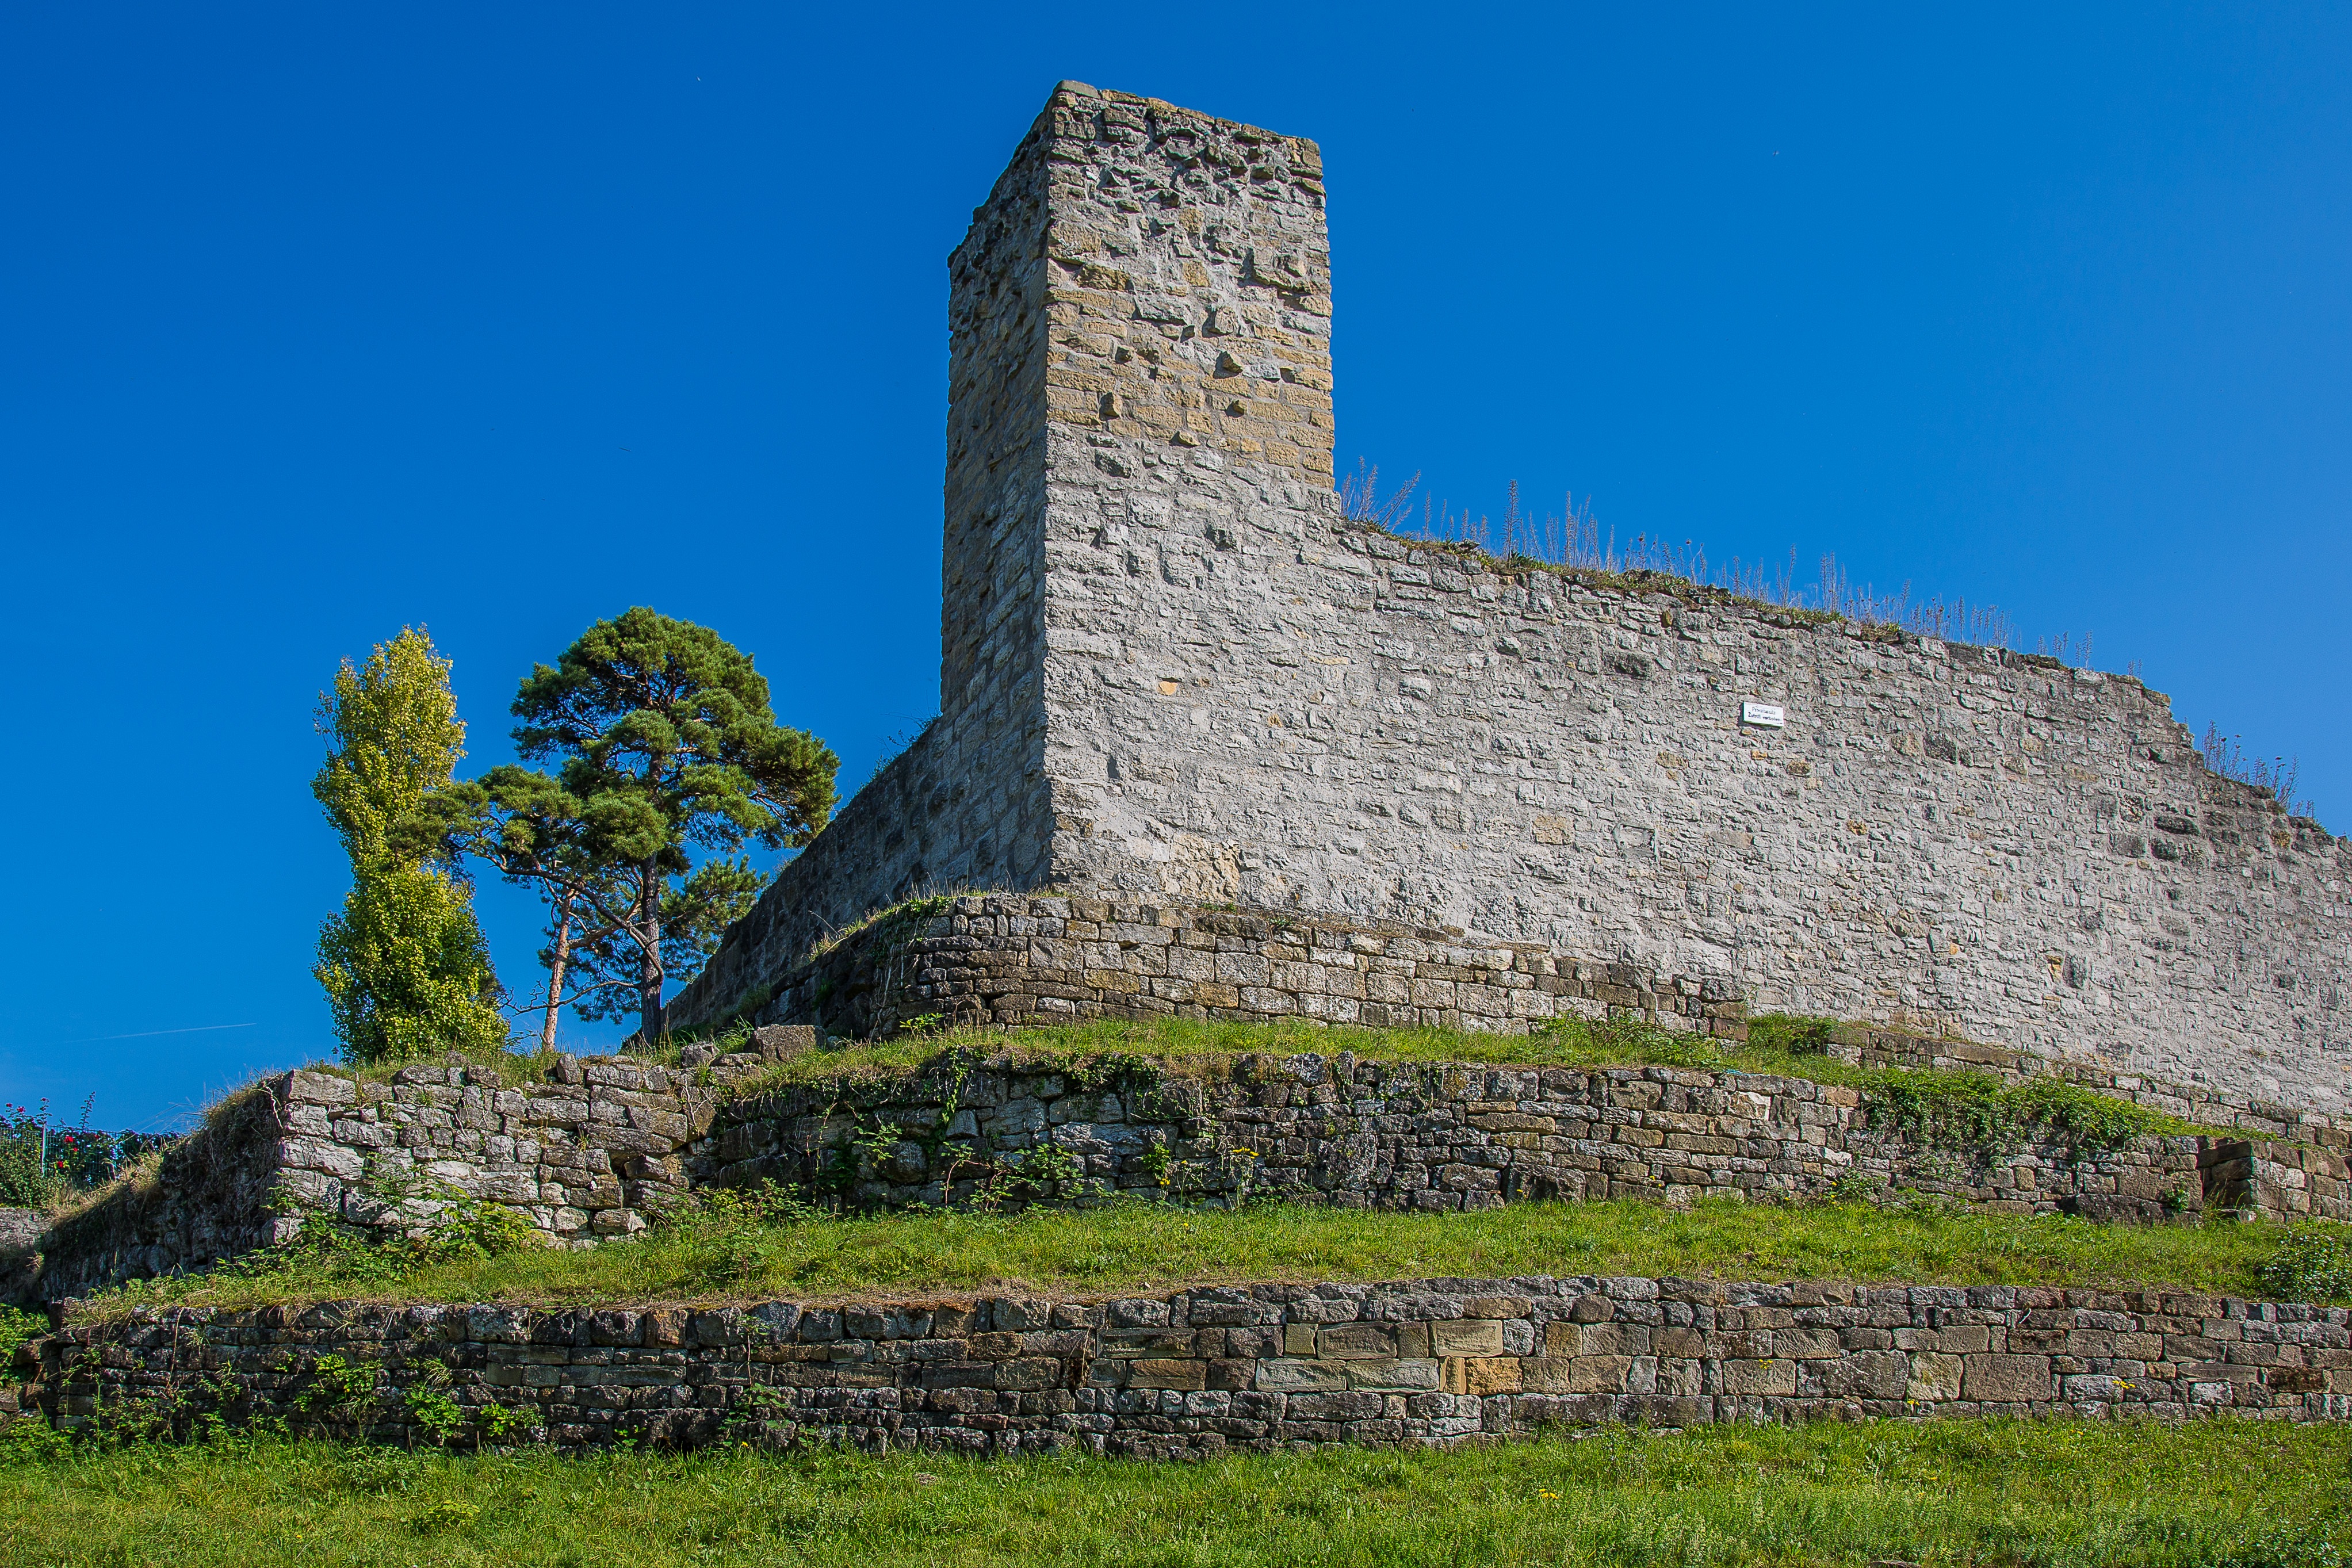
building, monument, castle, landmark, fortification, ruin, ruins, historically, archaeological site, hoheneck, hoheneck castle, ludwigsburg germany, baden w rttermberg, unesco world heritage site, historic site, ancient history, maya civilization